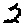
Label: 2